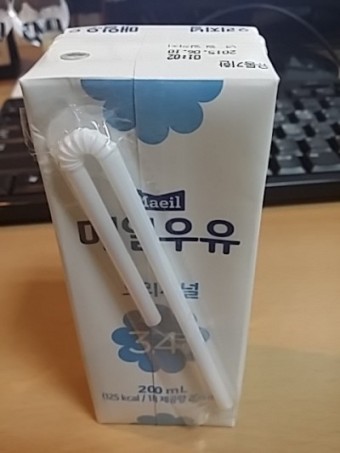
Label: paper